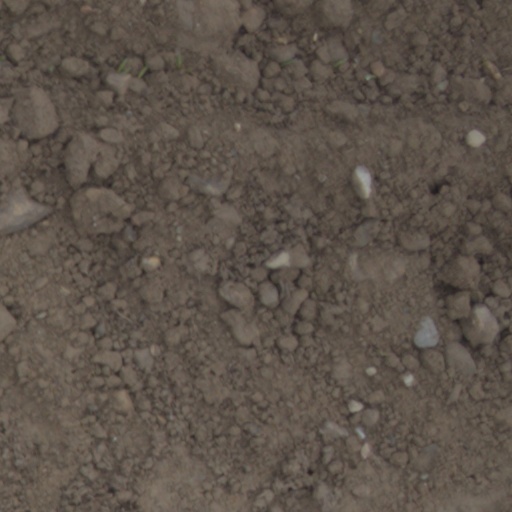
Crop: wheat